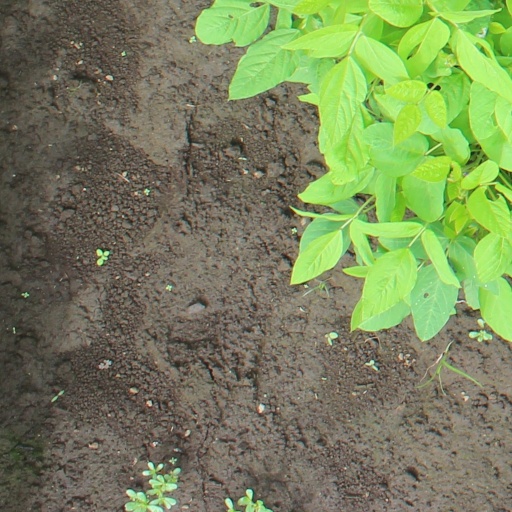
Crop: soybean